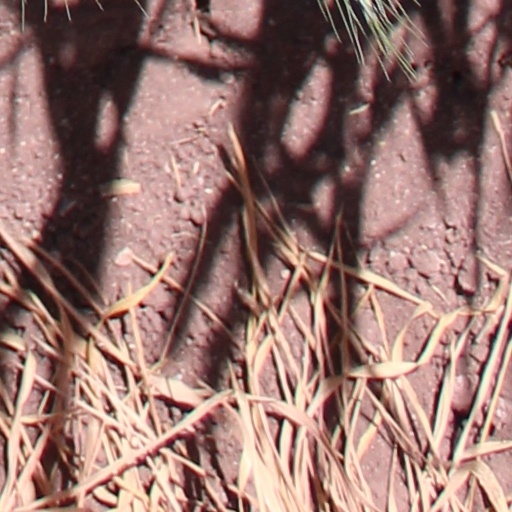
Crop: wheat